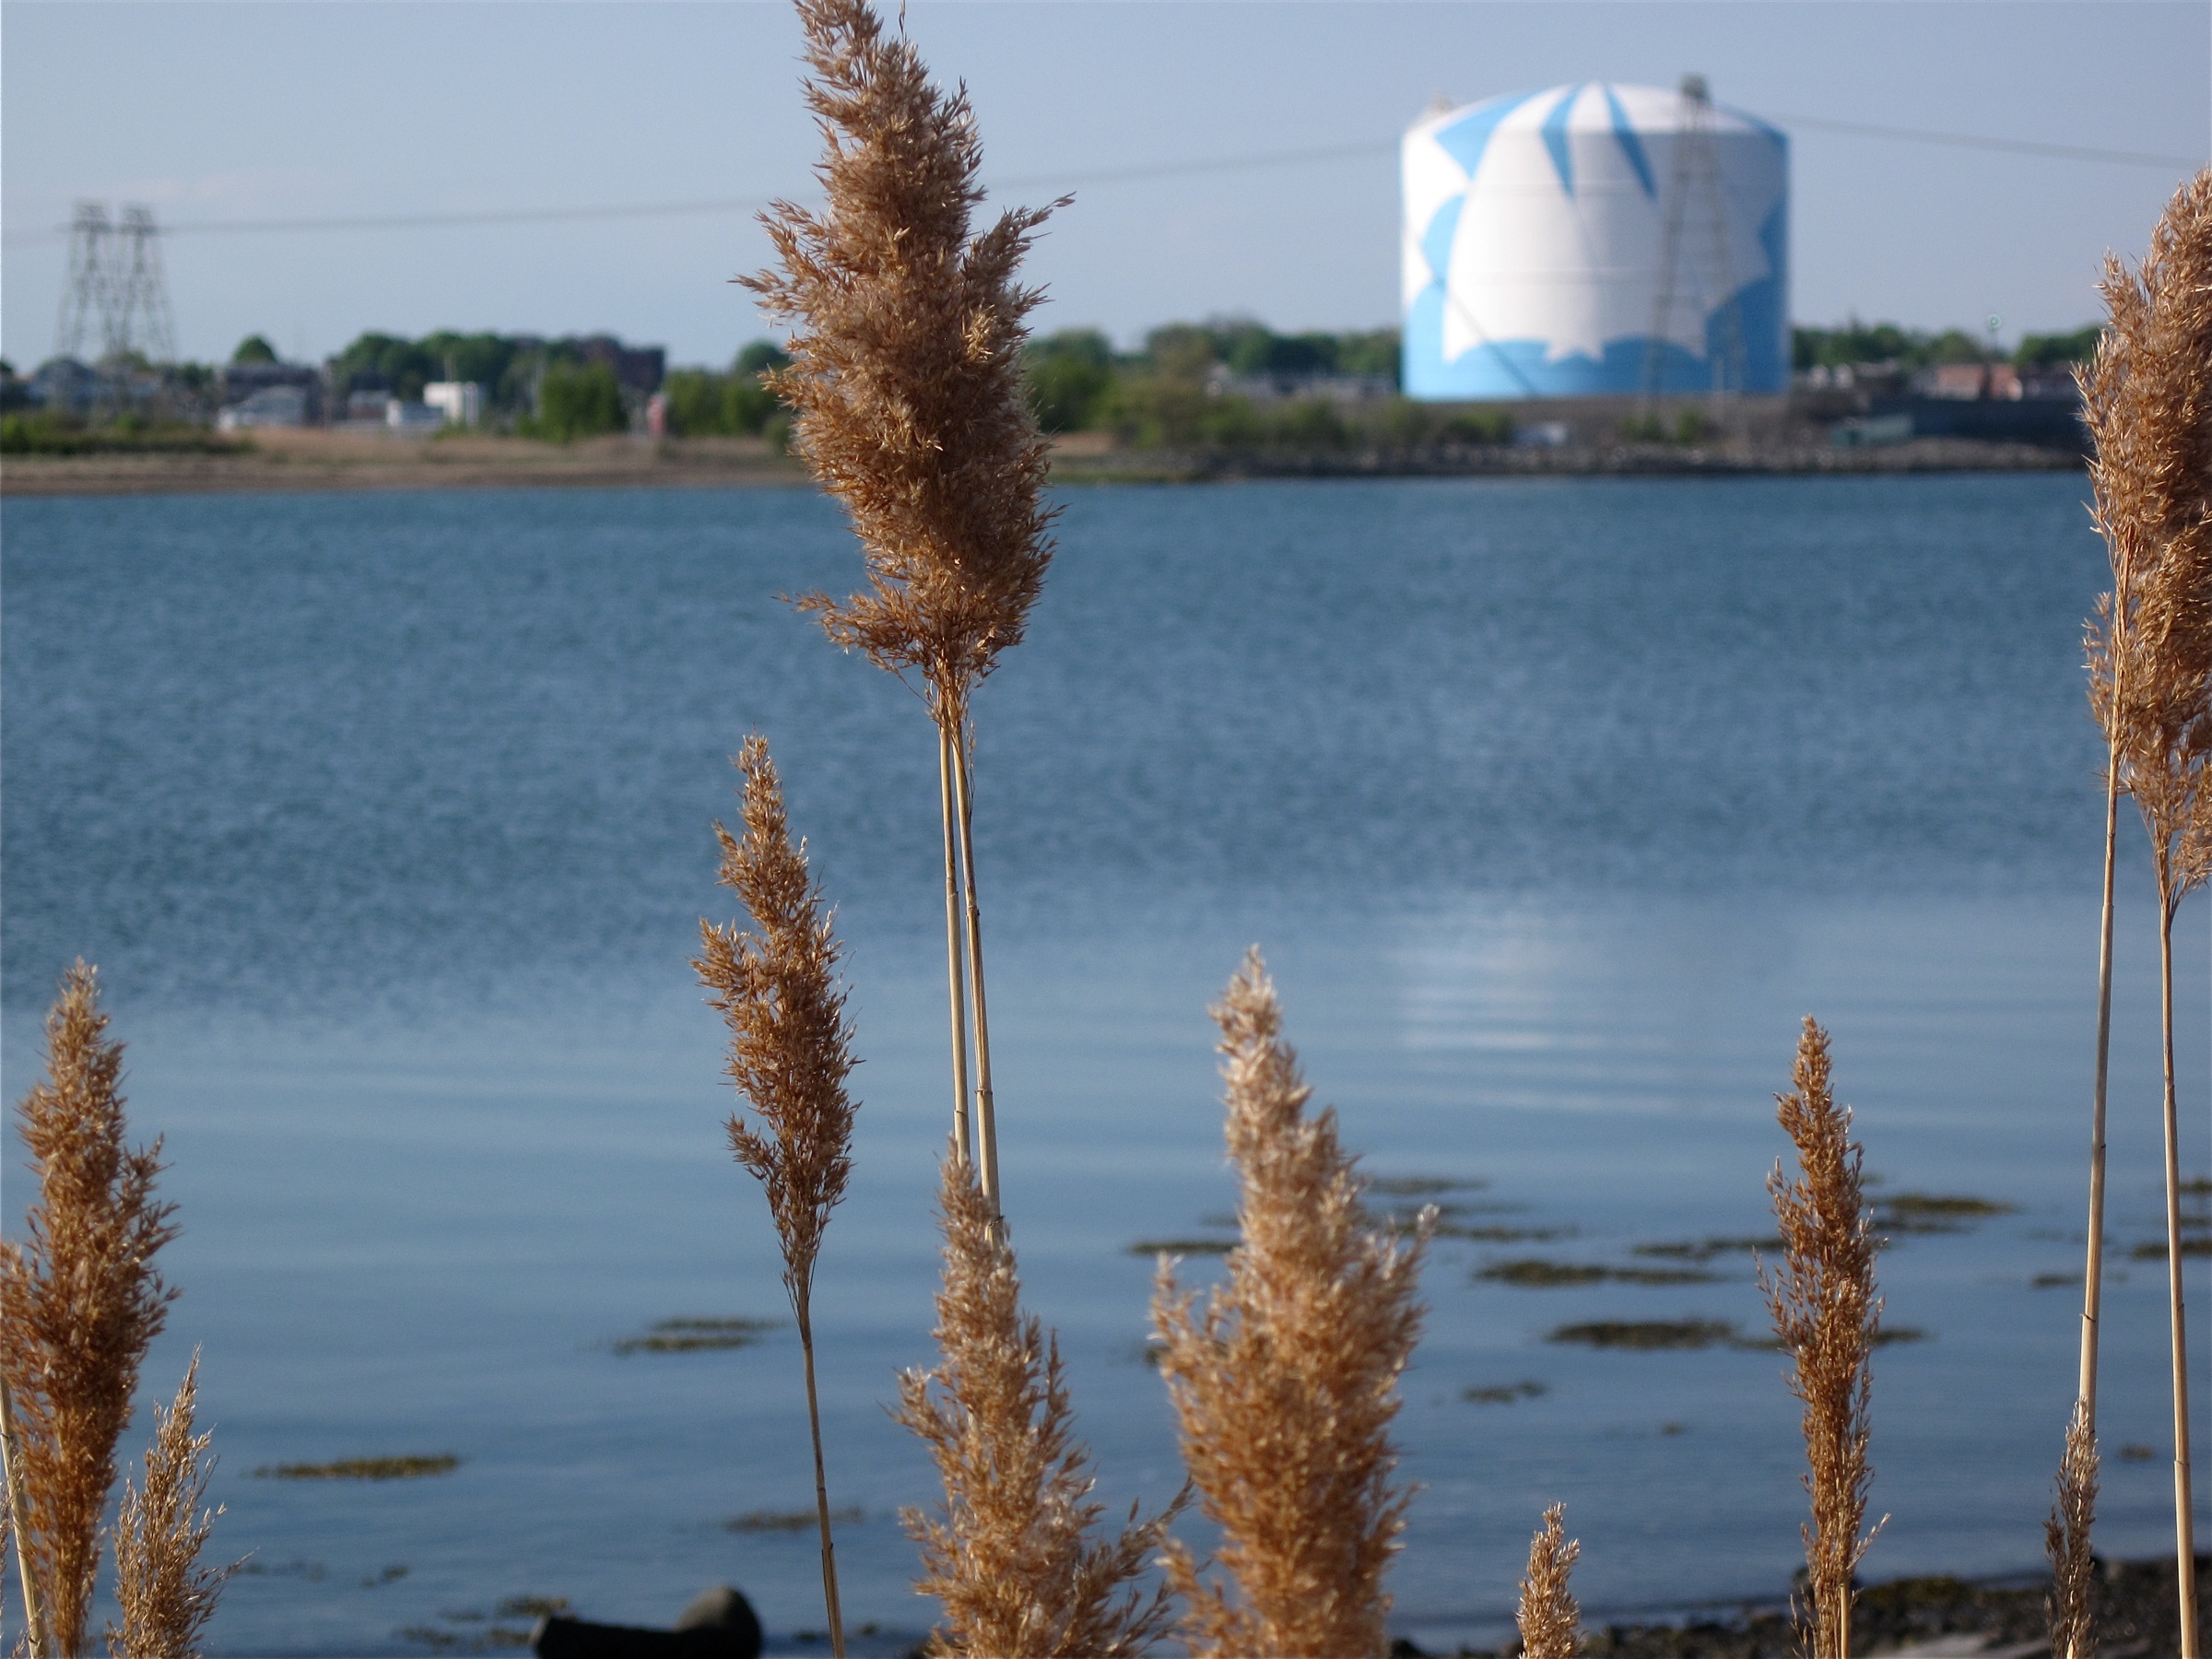
sea, coast, tree, water, nature, winter, plant, morning, shore, flower, lake, river, evening, reflection, autumn, bay, reservoir, season, waterway, body of water, wetland, salem, woody plant